Oviraptorosauria

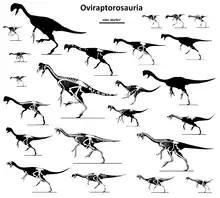
Oviraptorosaurs to scale

Oviraptorosaurs have shortened rostrums, massive, beaklike mandibles, and long parietal bones. With the exception of the 8-meter long "Gigantoraptor", they are generally medium-sized and rarely exceeded 2 meters in length. The most primitive members have four pairs of teeth in the premaxillae, such as in "Caudipteryx" and in "Incisivosaurus" they are enlarged and form bizarrely prominent bucktoothed incisors. The more advanced members have no teeth in the jaws.